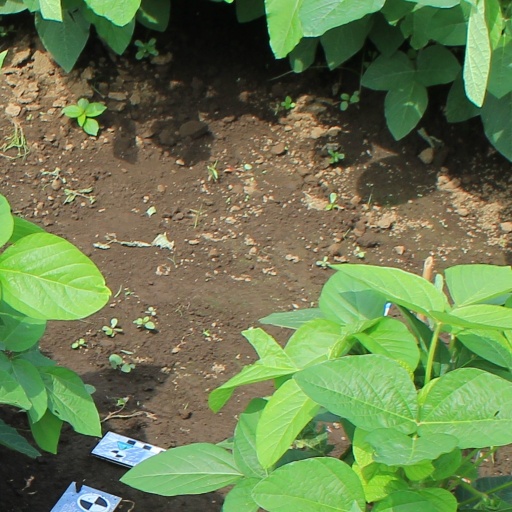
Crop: soybean